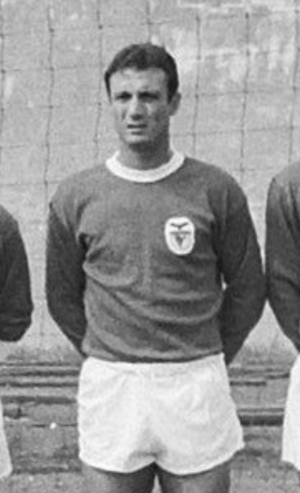
Domiciano Cavém, de son nom complet Domiciano Barrocal Gomes Cavém, est un footballeur portugais né le 21 novembre 1932 à Vila Real de Santo António et mort le 12 janvier 2005 à Alcobaça.